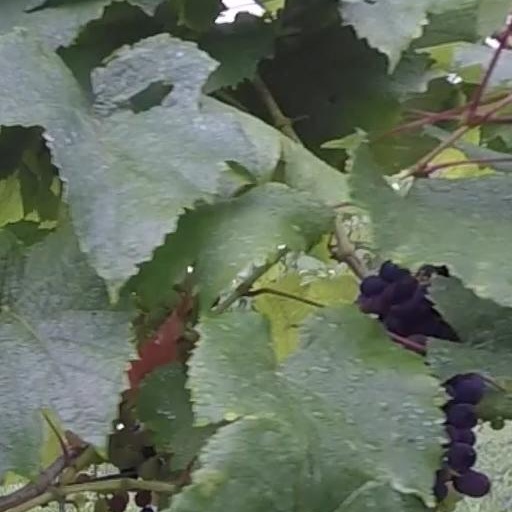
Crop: grape